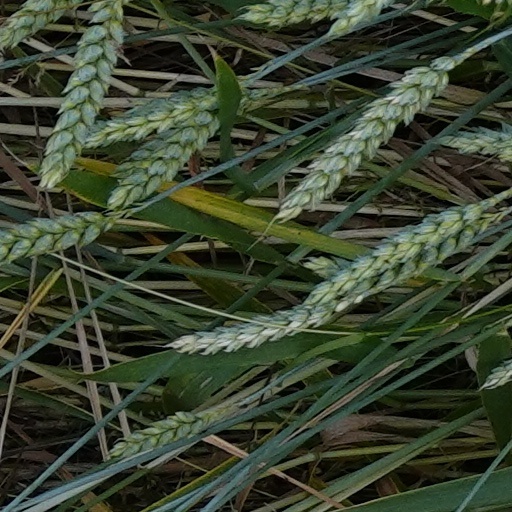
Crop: wheat